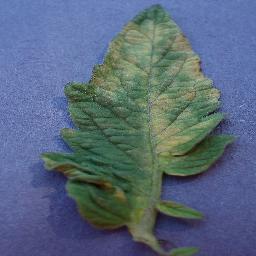
Label: Tomato___Leaf_Mold